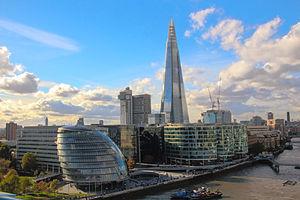
Vue du quartier ou se situe la tour The Shard
The Shard, anciennement The London Bridge Tower, est un gratte-ciel de bureaux et de logements de luxe situé dans l'arrondissement de Southwark, sur la rive sud de la Tamise et face à la Cité de Londres. Inaugurée le 5 juillet 2012, la tour fut baptisée The Shard à la suite des critiques qu'elle avait essuyées de la part d’English Heritage, qui affirmaient que le bâtiment serait comme « un éclat de verre transperçant le cœur du vieux Londres ».